Locke Field

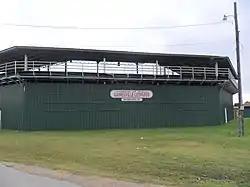
Locke Field, seen here in October of 2014.

Locke Field was a baseball field located in Gainesville, TX on Interstate 35; it was home to the Gainesville Owls for a brief period of time. It has also been used for UIL games over the years. In 2015, it was demolished to make way for an apartment complex.